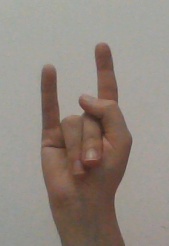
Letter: la